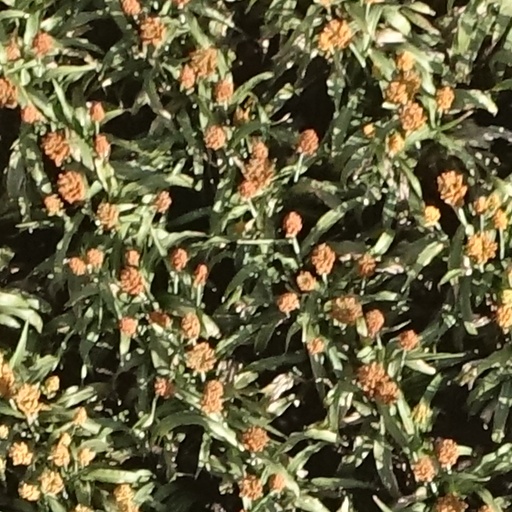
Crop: sorghum